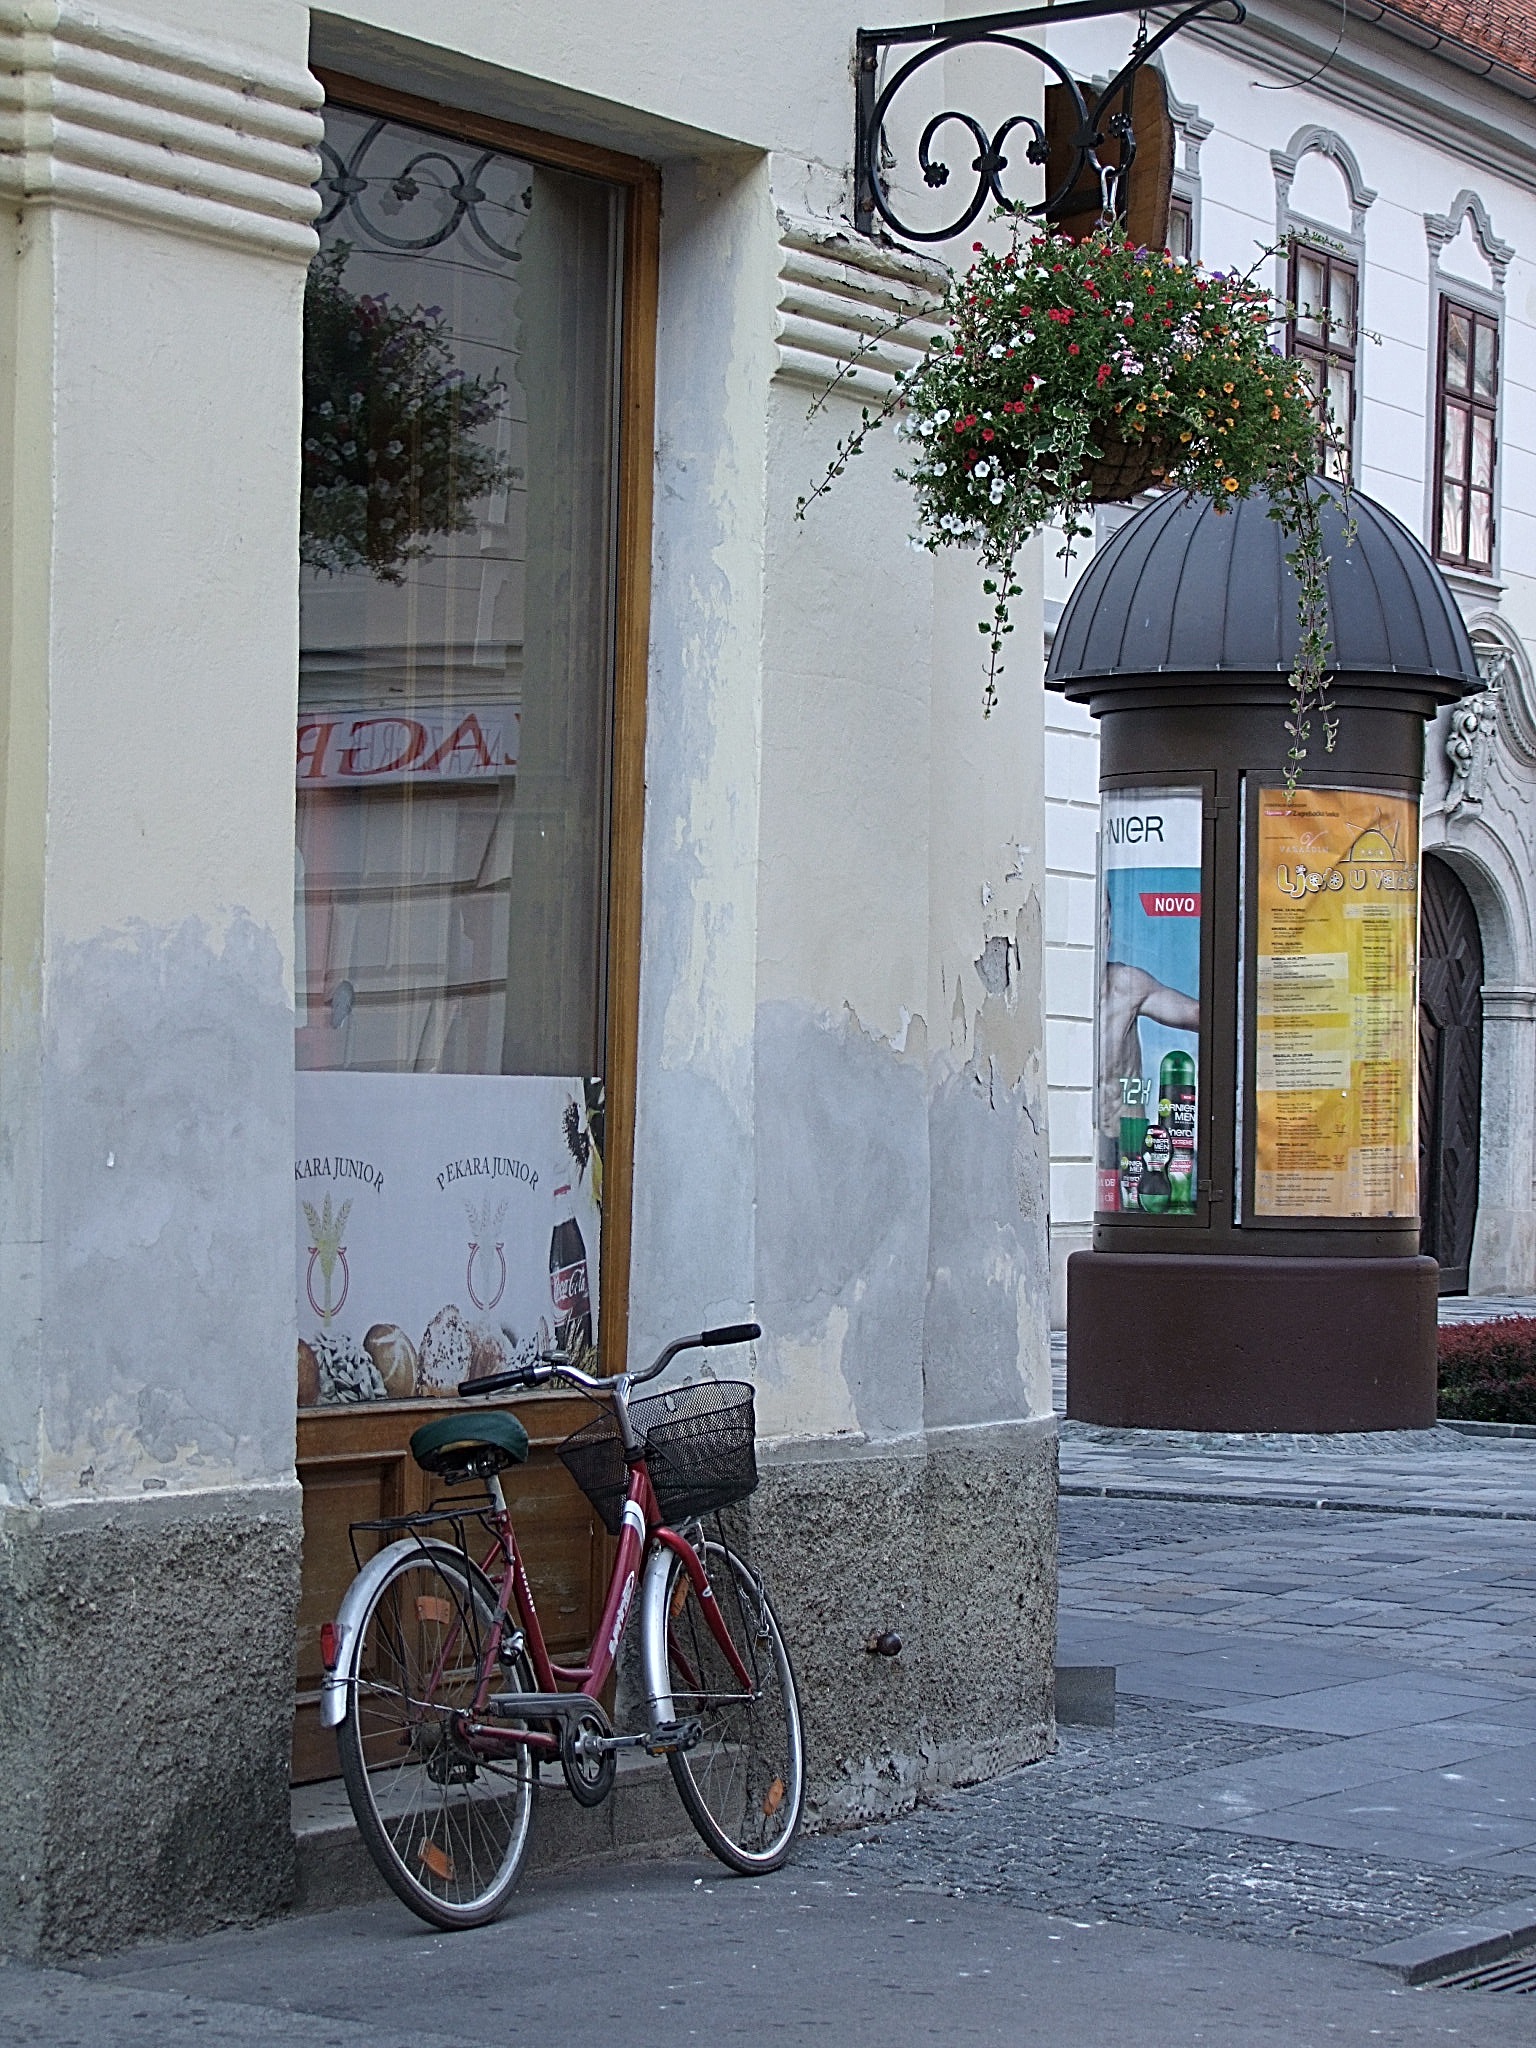
road, street, vintage, town, alley, bicycle, bike, urban, vehicle, color, lifestyle, lane, sports equipment, art, infrastructure, urban area